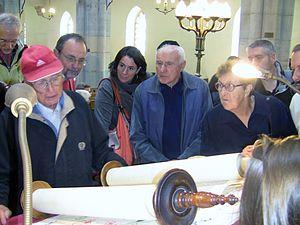
Torah de la Synagogue de Besançon. - photo prise à l'occasion de la journée du patrimoine
La synagogue de Besançon, plus rarement dénommée temple israélite de Besançon, est le principal lieu de culte juif de la ville française de Besançon, situé 23, quai de Strasbourg, dans le quartier de Battant. Elle succède à une précédente synagogue, construite en 1830 au 19 rue de la Madeleine par Pierre Marnotte, devenue trop étroite pour accueillir l'ensemble de la communauté, qui était en pleine croissance dans les années 1860. La construction, dessinée par Pierre Marnotte, dure de 1867 à 1870 mais elle fut inaugurée le 18 novembre 1869. C'est un chef-d’œuvre de style hispano-mauresque, inspiré par la mosquée de Cordoue et par l'Alhambra de Grenade. Elle est le principal site de réunion des Juifs de la ville. Le lieu de culte a été transformé en magasin à fourrage par la Wehrmacht pendant la Seconde Guerre mondiale et l'occupation allemande, le bâtiment n'a connu aucun changement significatif quant à son affectation et son architecture.